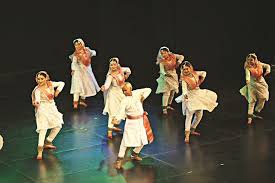
Dance form: kathak